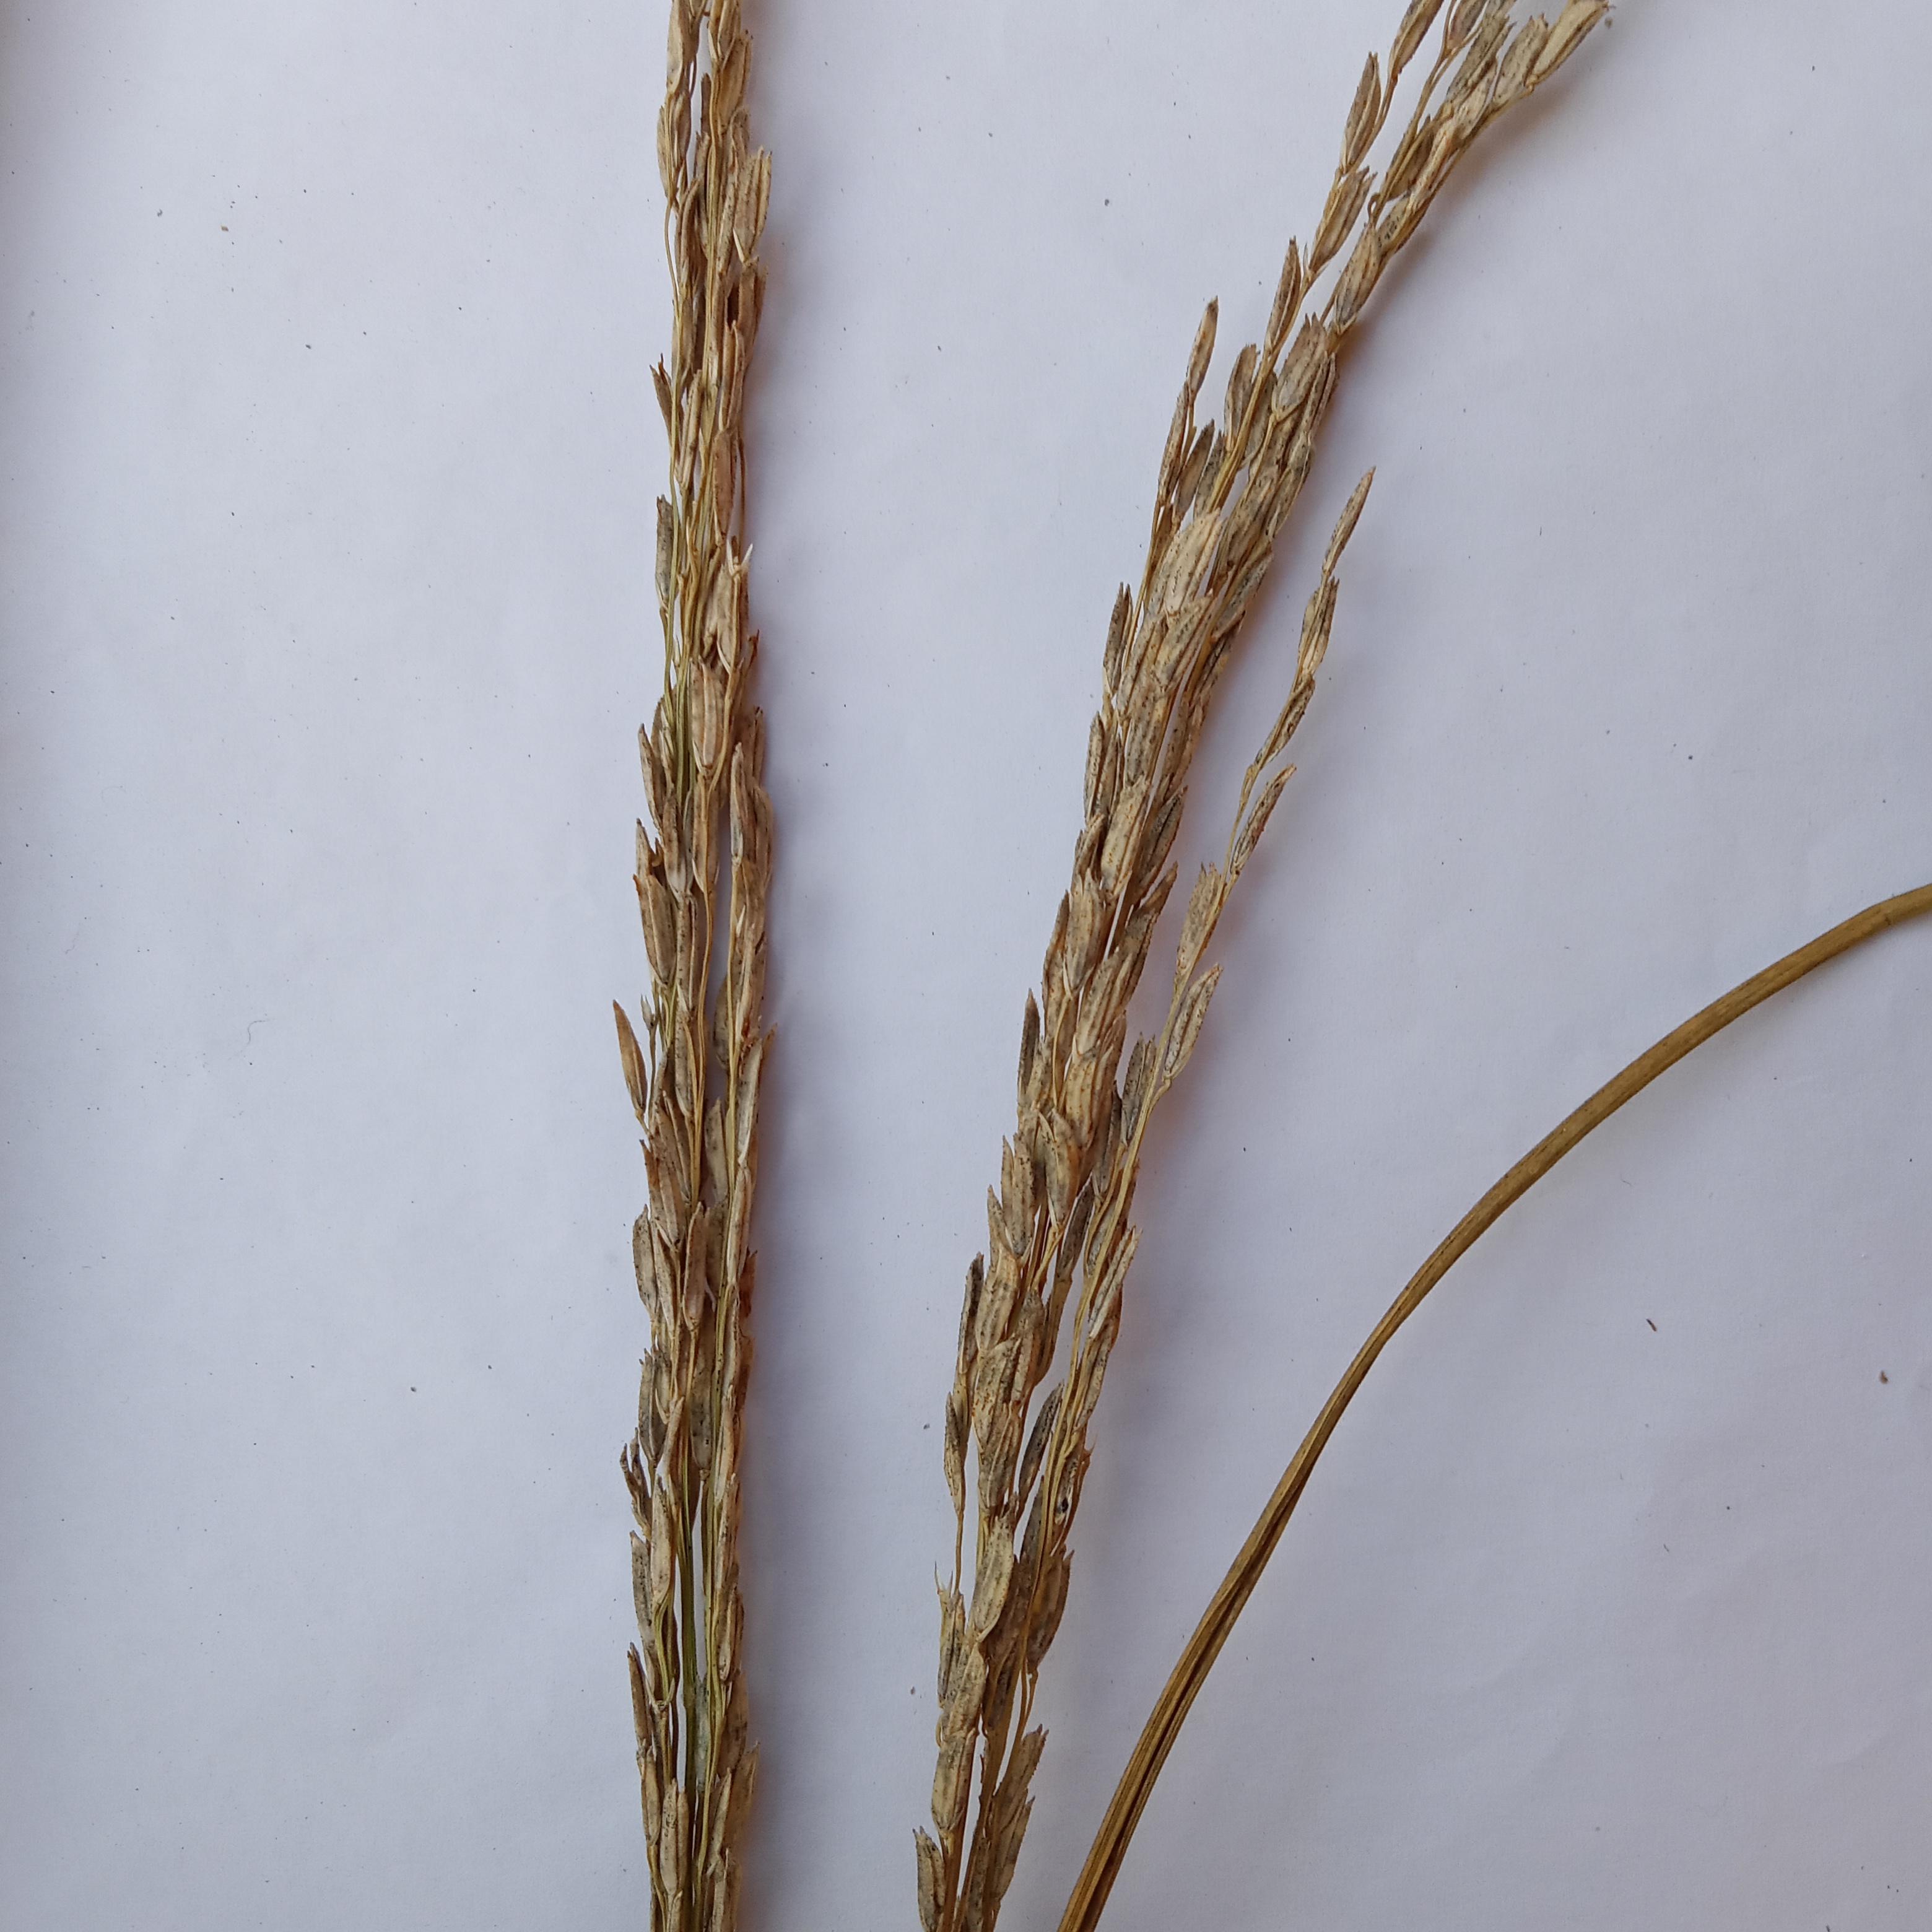
Label: Rice___Neck_Blast